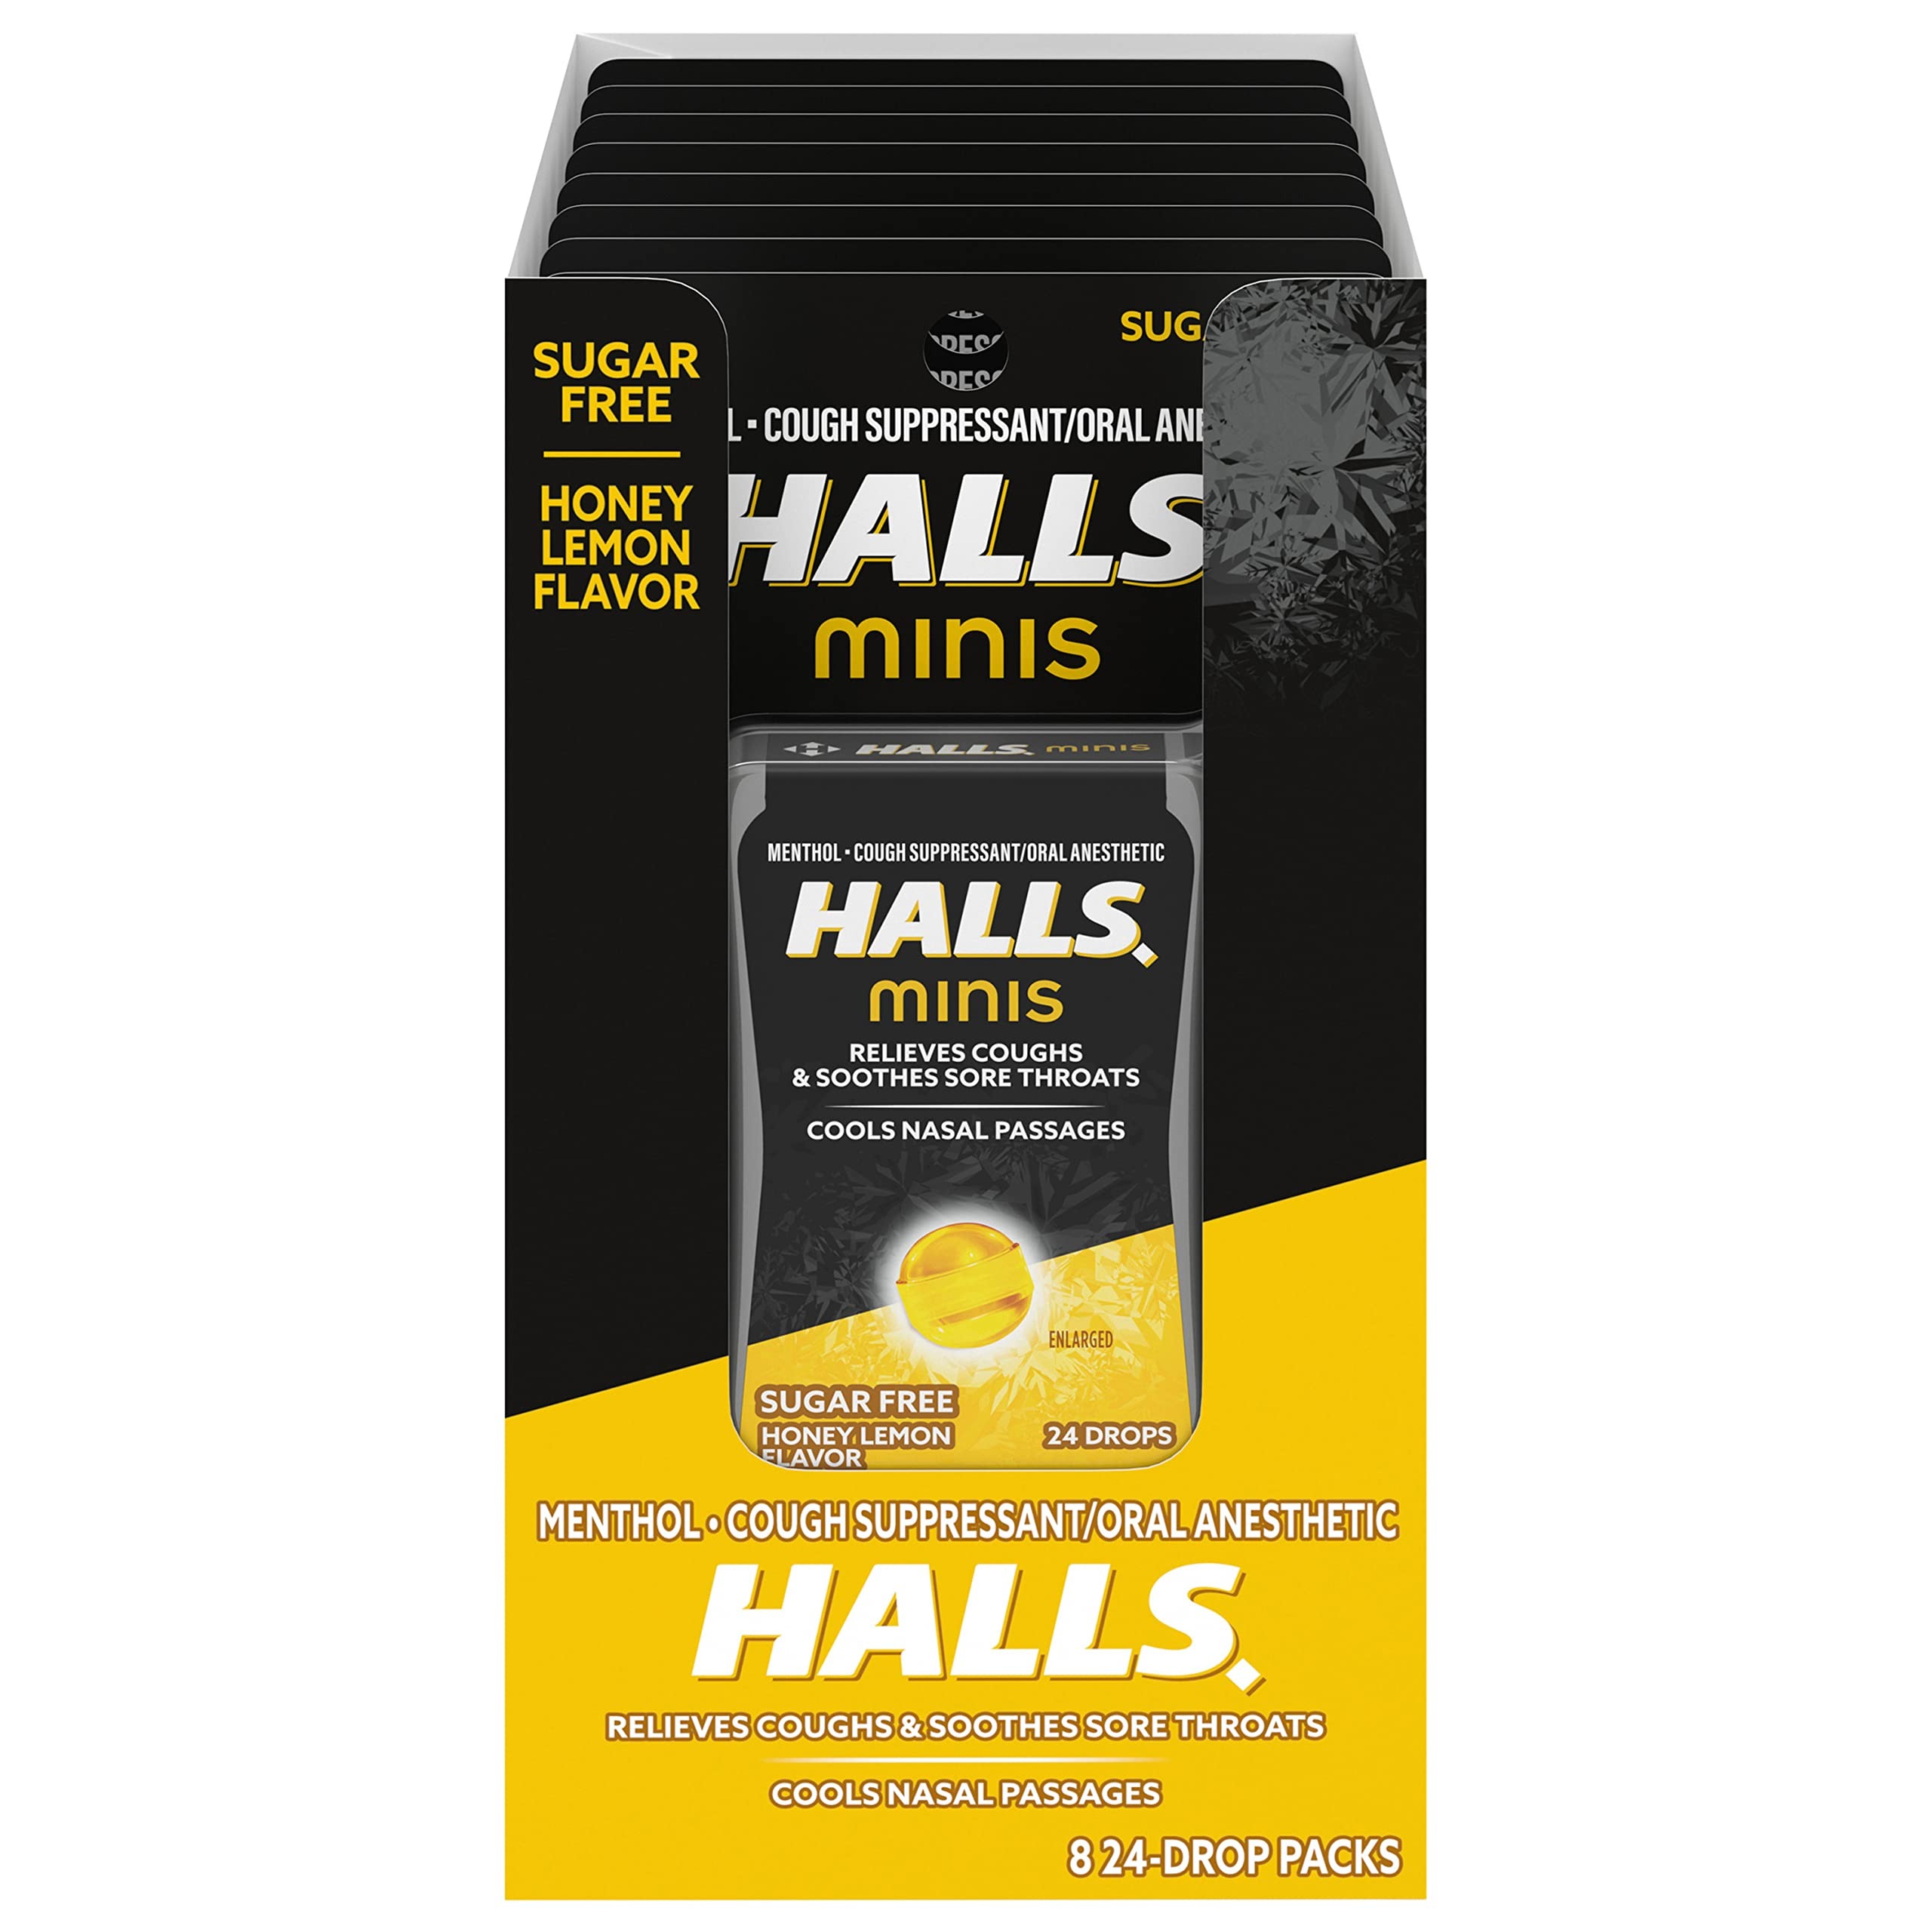
Item Name: HALLS Minis Honey Lemon Flavor Sugar Free Cough Drops, 8 Packs of 24 Drops (192 Drops Total)
Bullet Point 1: 8 individually wrapped packs of HALLS Minis Honey Lemon Flavor Sugar Free Cough Drops (24 menthol cough suppressant/oral anesthetic drops per pack, 192 drops total)
Bullet Point 2: Relieve coughs, soothe sore throats, and cool nasal passages with sugar-free Honey Lemon flavor menthol cough drops from HALLS, the trusted cough and throat lozenge creators
Bullet Point 3: Each miniature HALLS Honey Lemon flavor cough drop has 2.5 mg of menthol and temporarily relieves coughs due to a cold, as well as occasional minor irritation or sore throats
Bullet Point 4: These cough drops are small in size but just as effective as standard HALLS menthol cough drops. The portable, pocket-size pack contains unwrapped drops for discreet, effortless, and wrapper-free relief
Bullet Point 5: Get cough relief on the go with convenient flip-top packs. Toss in your bag or purse or keep one in your office drawer, school desk, or car to alleviate occasional throat irritation anytime, anywhere; use as directed
Value: 8.0
Unit: Count

Price: 29.175